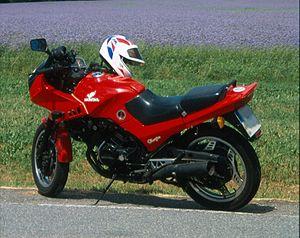
La gamme VF représente une série de motos du constructeur japonais Honda sortie à partir des années 1980. Tous les modèles sont équipés de moteurs à 4 temps à refroidissement liquide. Le moteur est toujours monté dans le sens transversal, ce qui permet une largeur réduite pour des 4 cylindres.